Dharmajuddha

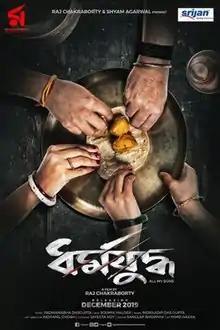

Dharmajuddha is a 2022 Indian Bengali-language political drama film co-written and directed by Raj Chakraborty. The film is jointly produced by Raj Chakraborty and Shyam Agarwal under their banners of Raj Chakraborty Entertainment and Srijan Arts respectively. The film is set at the backdrop of a communal riot between Hindus and Muslims. The film stars Swatilekha Sengupta, Ritwick Chakraborty, Subhashree Ganguly, Soham Chakraborty and Parno Mittra in lead roles. This film was OTT released 19 July 2024 on hoichoi.